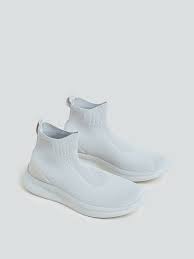
Label: Sneaker